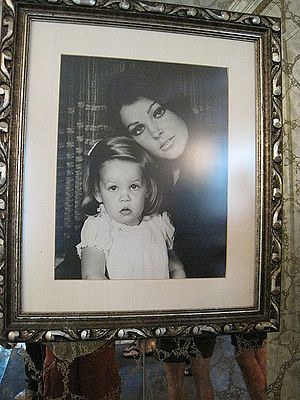
Priscilla Presley
Priscilla og datteren Lisa Marie. Billede fra Graceland.
Priscilla Beaulieu Presley er en amerikansk model, sanger og skuespiller.